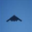
Label: airplane